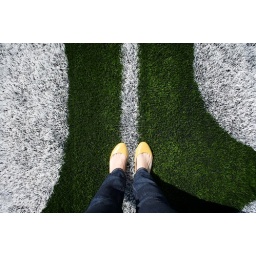
Me and my maize shoes on the field of the biggest stadium in the country -- Ann Arbor, MI